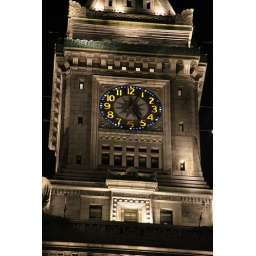
The clock tower is my favorite building in Boston